Menelaus (crater)

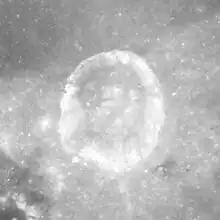
Apollo 15 image

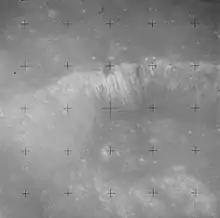
Oblique close up of the northwest crater wall, from Apollo 15

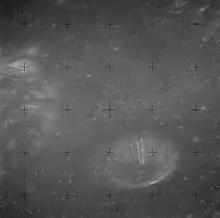
Menelaus A crater (lower right), from Apollo 15

Menelaus is a young lunar impact crater located on the southern shore of Mare Serenitatis near the eastern end of the Montes Hæmus mountain range. Its diameter is 27 km. To the southwest is the small crater Auwers, and to the west-southwest is the even smaller Daubrée. To the northeast is a faint rille system named the Rimae Menelaus.